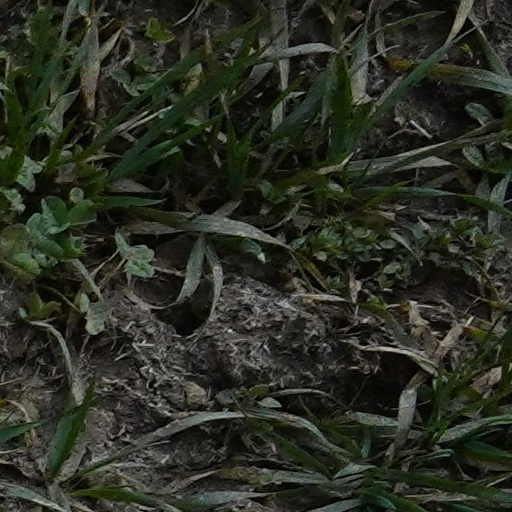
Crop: wheat